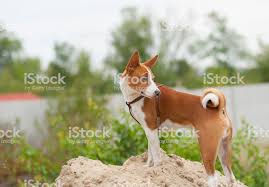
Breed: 243-n000103-basenji